Raasta (2017 film)

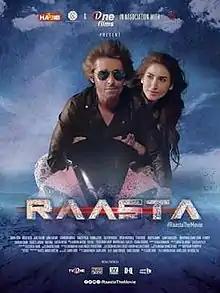

Raasta is a 2017 Pakistani action thriller film directed by Sahir Lodhi. It stars Sahir Lodhi, Abeer Rizvi, Aijaz Aslam, Shamoon Abbasi, and Naveed Raza in lead roles, alongside Saima Azhar, Mathira and Saeeda Imtiaz in cameo appearances. The film was released on 31 March 2017.